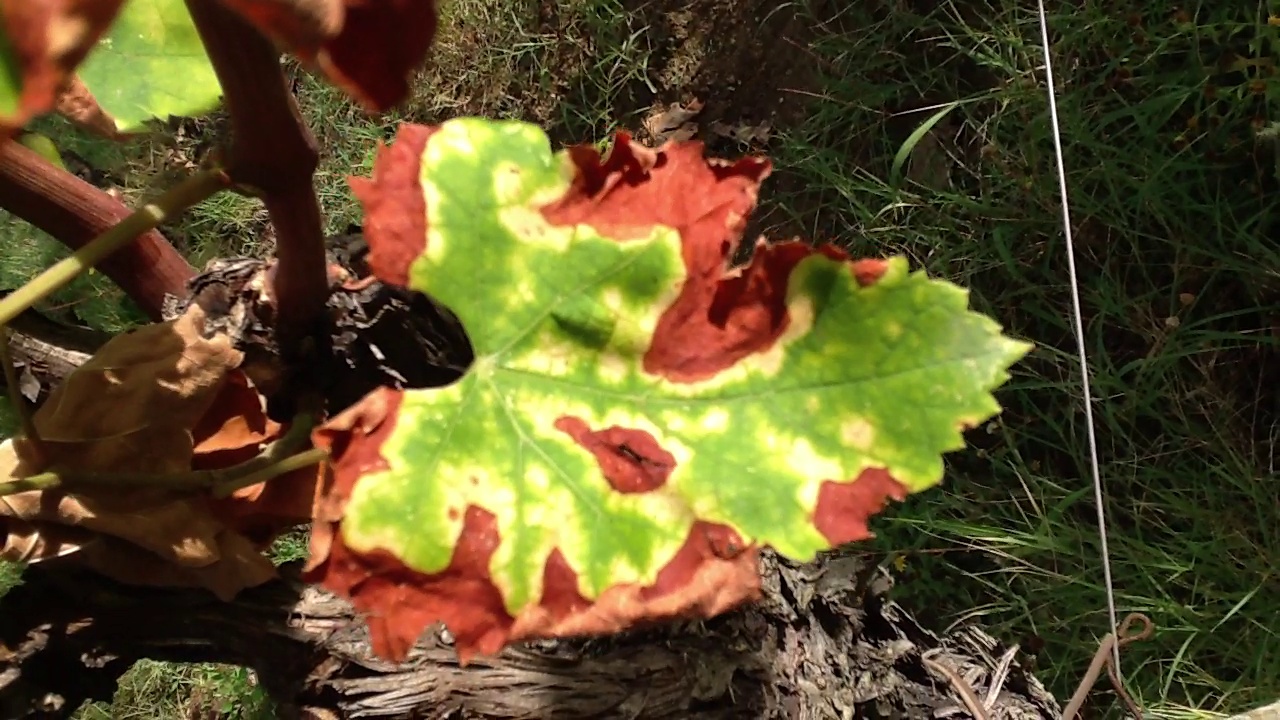
Label: esca